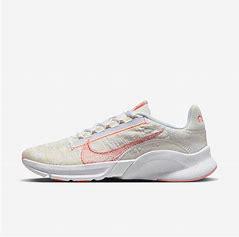
Brand: Nike
Model: Superrep Go 3 Flyknit Next Nature